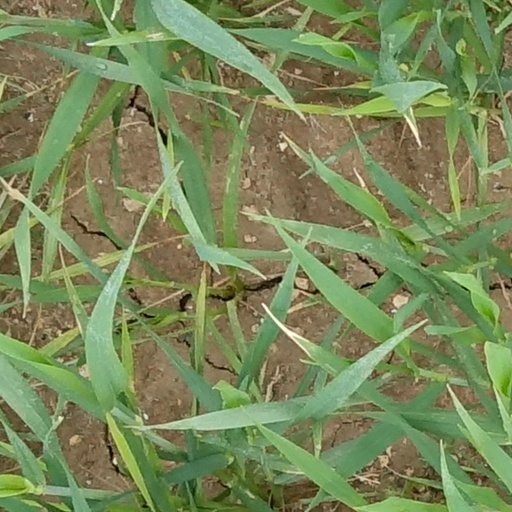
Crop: wheat